Redback spider

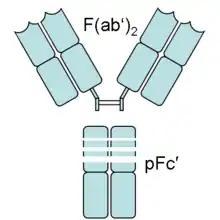
An antibody digested by pepsin yields two fragments: a F(ab') fragment and a pFc' fragment. Redback spider antivenom contains purified F(ab') derived from IgG in hyperimmune horse plasma.

The redback and its relatives in the genus "Latrodectus" are considered dangerous, alongside funnel-web spiders ("Atrax" and "Hadronyche"), mouse spiders ("Missulena"), wandering spiders ("Phoneutria") and recluse spiders ("Loxosceles"). Venom is produced by holocrine glands in the spider's chelicerae (mouth parts). Venom accumulates in the lumen of the glands and passes through paired ducts into the spider's two hollow fangs. The venom of the redback spider is thought to be similar to that of the other "Latrodectus" spiders. It contains a complex mixture of cellular constituents, enzymes and a number of high-molecular-weight toxins, including insect toxins and a vertebrate neurotoxin called alpha-latrotoxin, which causes intense pain in humans.